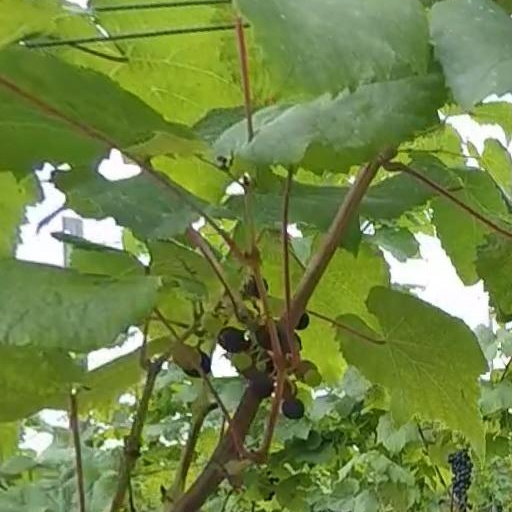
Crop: grape